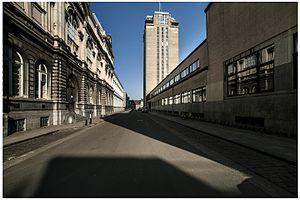
La tour de la bibliothèque universitaire située à Gand en Belgique est la « quatrième tour » de la ville, jugée digne par conséquent de se ranger à la suite de l’emblématique alignement des trois tours médiévales. Le dernier en date des édifices-repères de la ville est une tour entièrement construite en béton armé, de forme parallélépipédique, dépouillée, lisse, fonctionnelle, mais élégante, couronnée d’un belvédère en verre. Appelée familièrement Boekentoren par les Gantois, elle fut érigée en 1935 selon les plans de l’architecte et peintre anversois Henry van de Velde. Haute de 64 mètres et comportant 24 étages, cette construction en hauteur, peu économique pour une bibliothèque, mais voulue ainsi par Van de Velde, peut accueillir trois millions de volumes. Le fonds de la bibliothèque comprend aussi une collection de quatre milliers de manuscrits, dont quelques-uns ornés de miniatures du XIᵉ siècle.